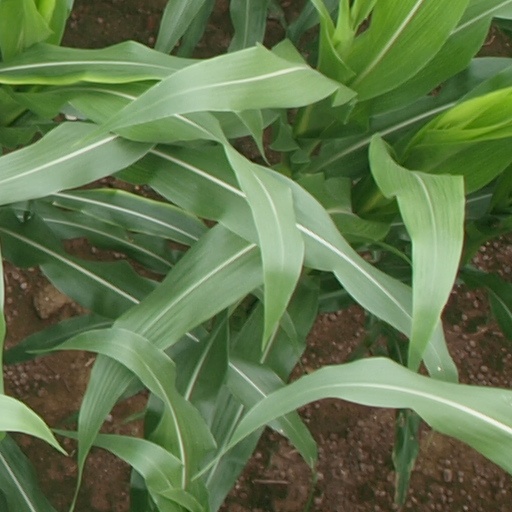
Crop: maize; corn